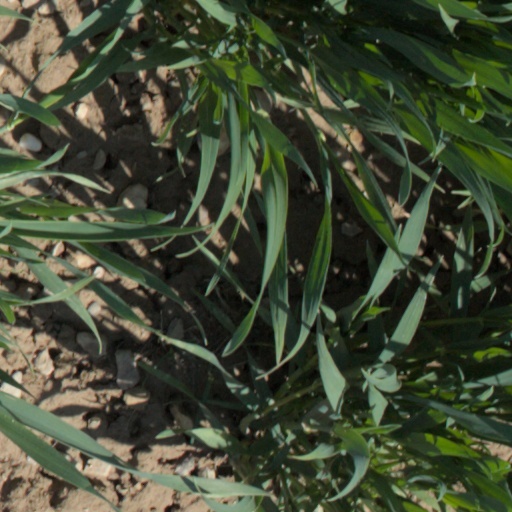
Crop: wheat